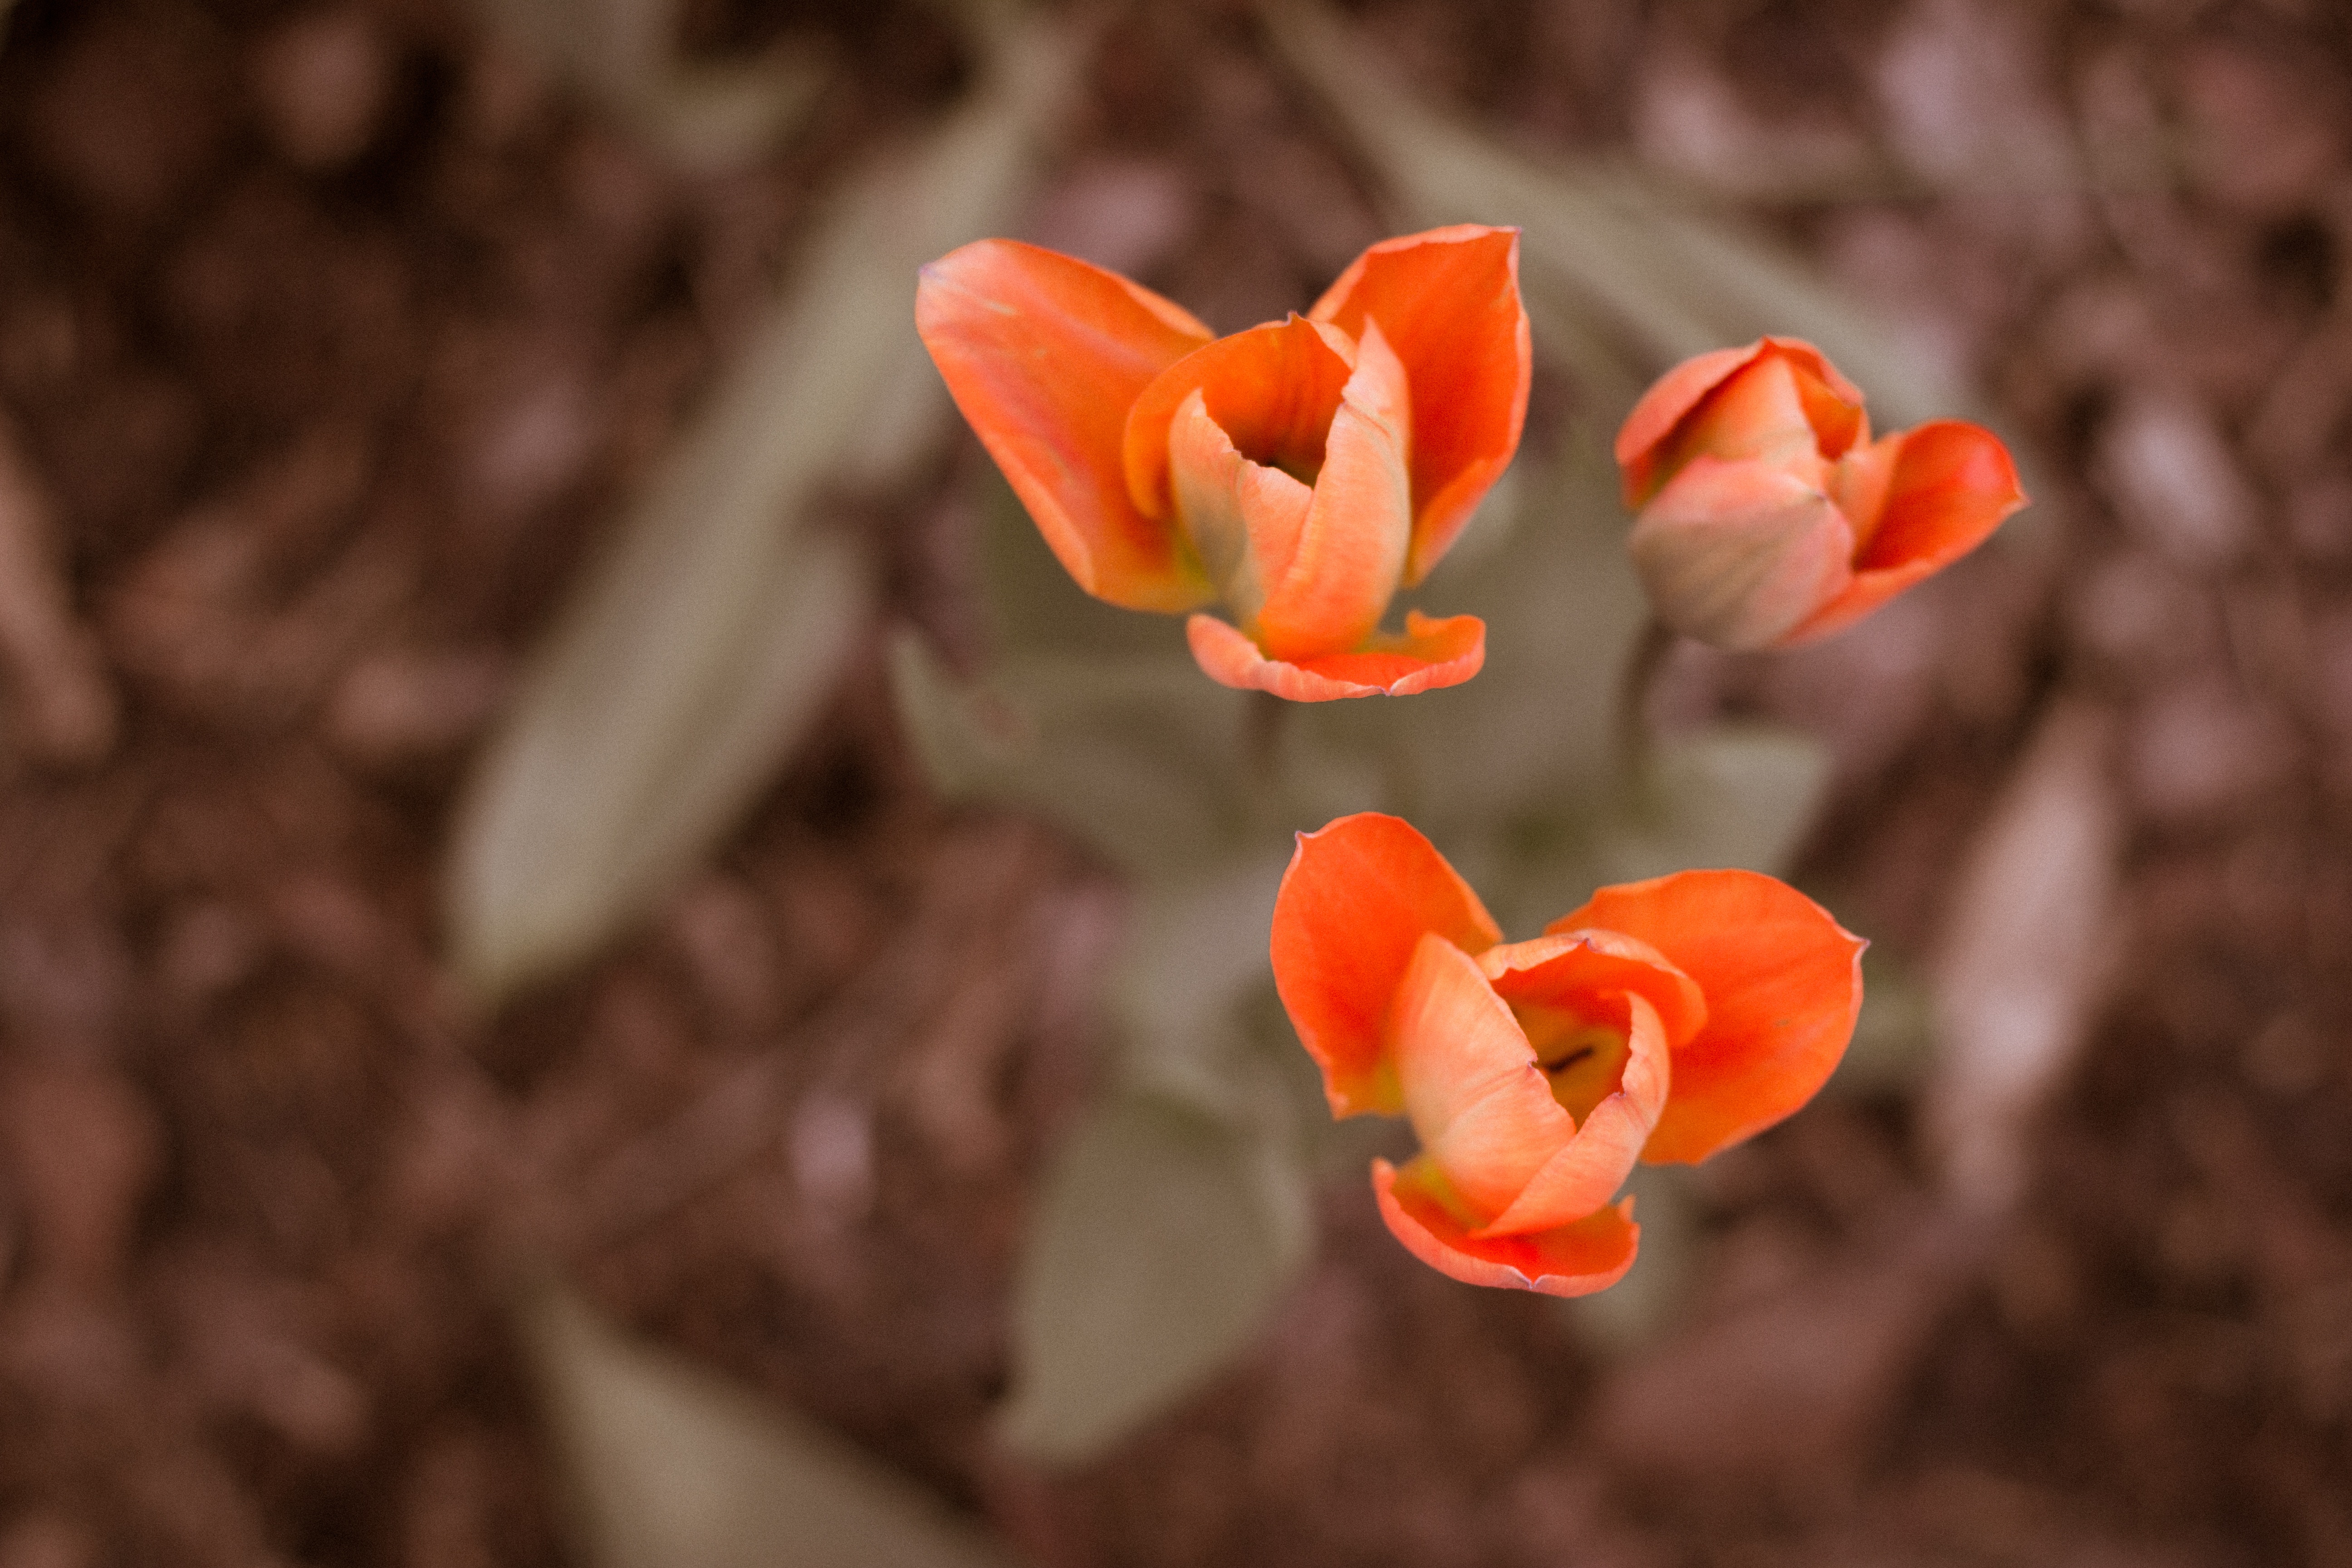
nature, blossom, plant, leaf, flower, petal, bloom, red, botany, close, flora, wildflower, close up, macro photography, flowering plant, plant stem, land plant